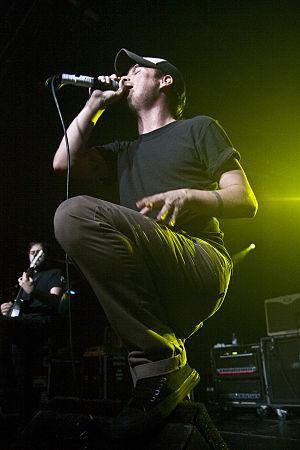
Funeral for a Friend, abrégé FFAF, est un groupe de post-hardcore britannique, originaire de Bridgend, Pays de Galles. Formé en 2001, il se compose du chanteur Matthew Davies-Kreye, du guitariste Kris Coombs-Roberts, du guitariste Gavin Burrough, du bassiste Richard Boucher et du batteur Pat Lundy.